Mitsubishi SpaceJet

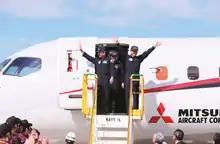
The flight test crew of the MRJ disembarking after its first flight

The maiden flight of the MRJ90 took place on 11 November 2015. On 24 December, Mitsubishi announced a one-year delay for the first delivery of the MRJ, to mid-2018. The delay was attributed to insufficient wing strength and the redesign of the landing gear for better safety.